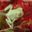
Label: frog